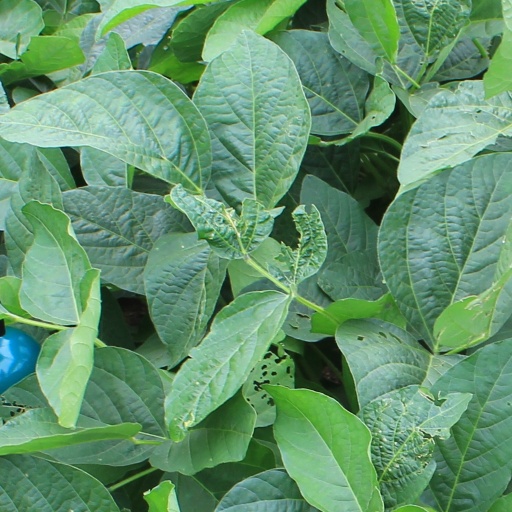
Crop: soybean